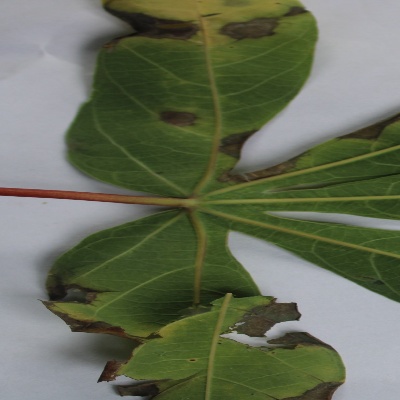
Crop: Cassava
Condition: brown spot